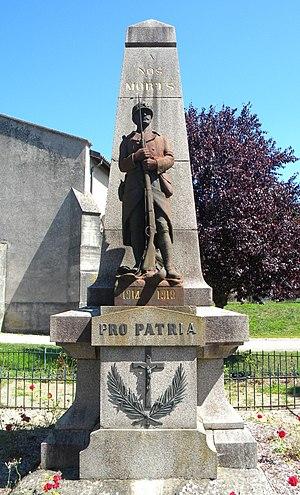
Monument aux morts